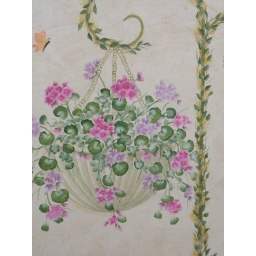
Geraniums in hanging basket painted on wall in private home.